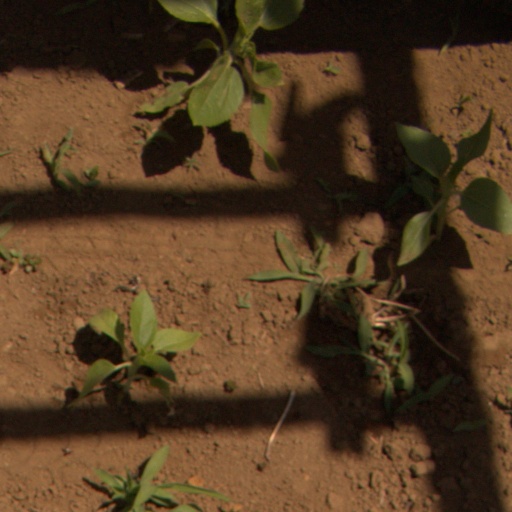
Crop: Jerusalem artichoke